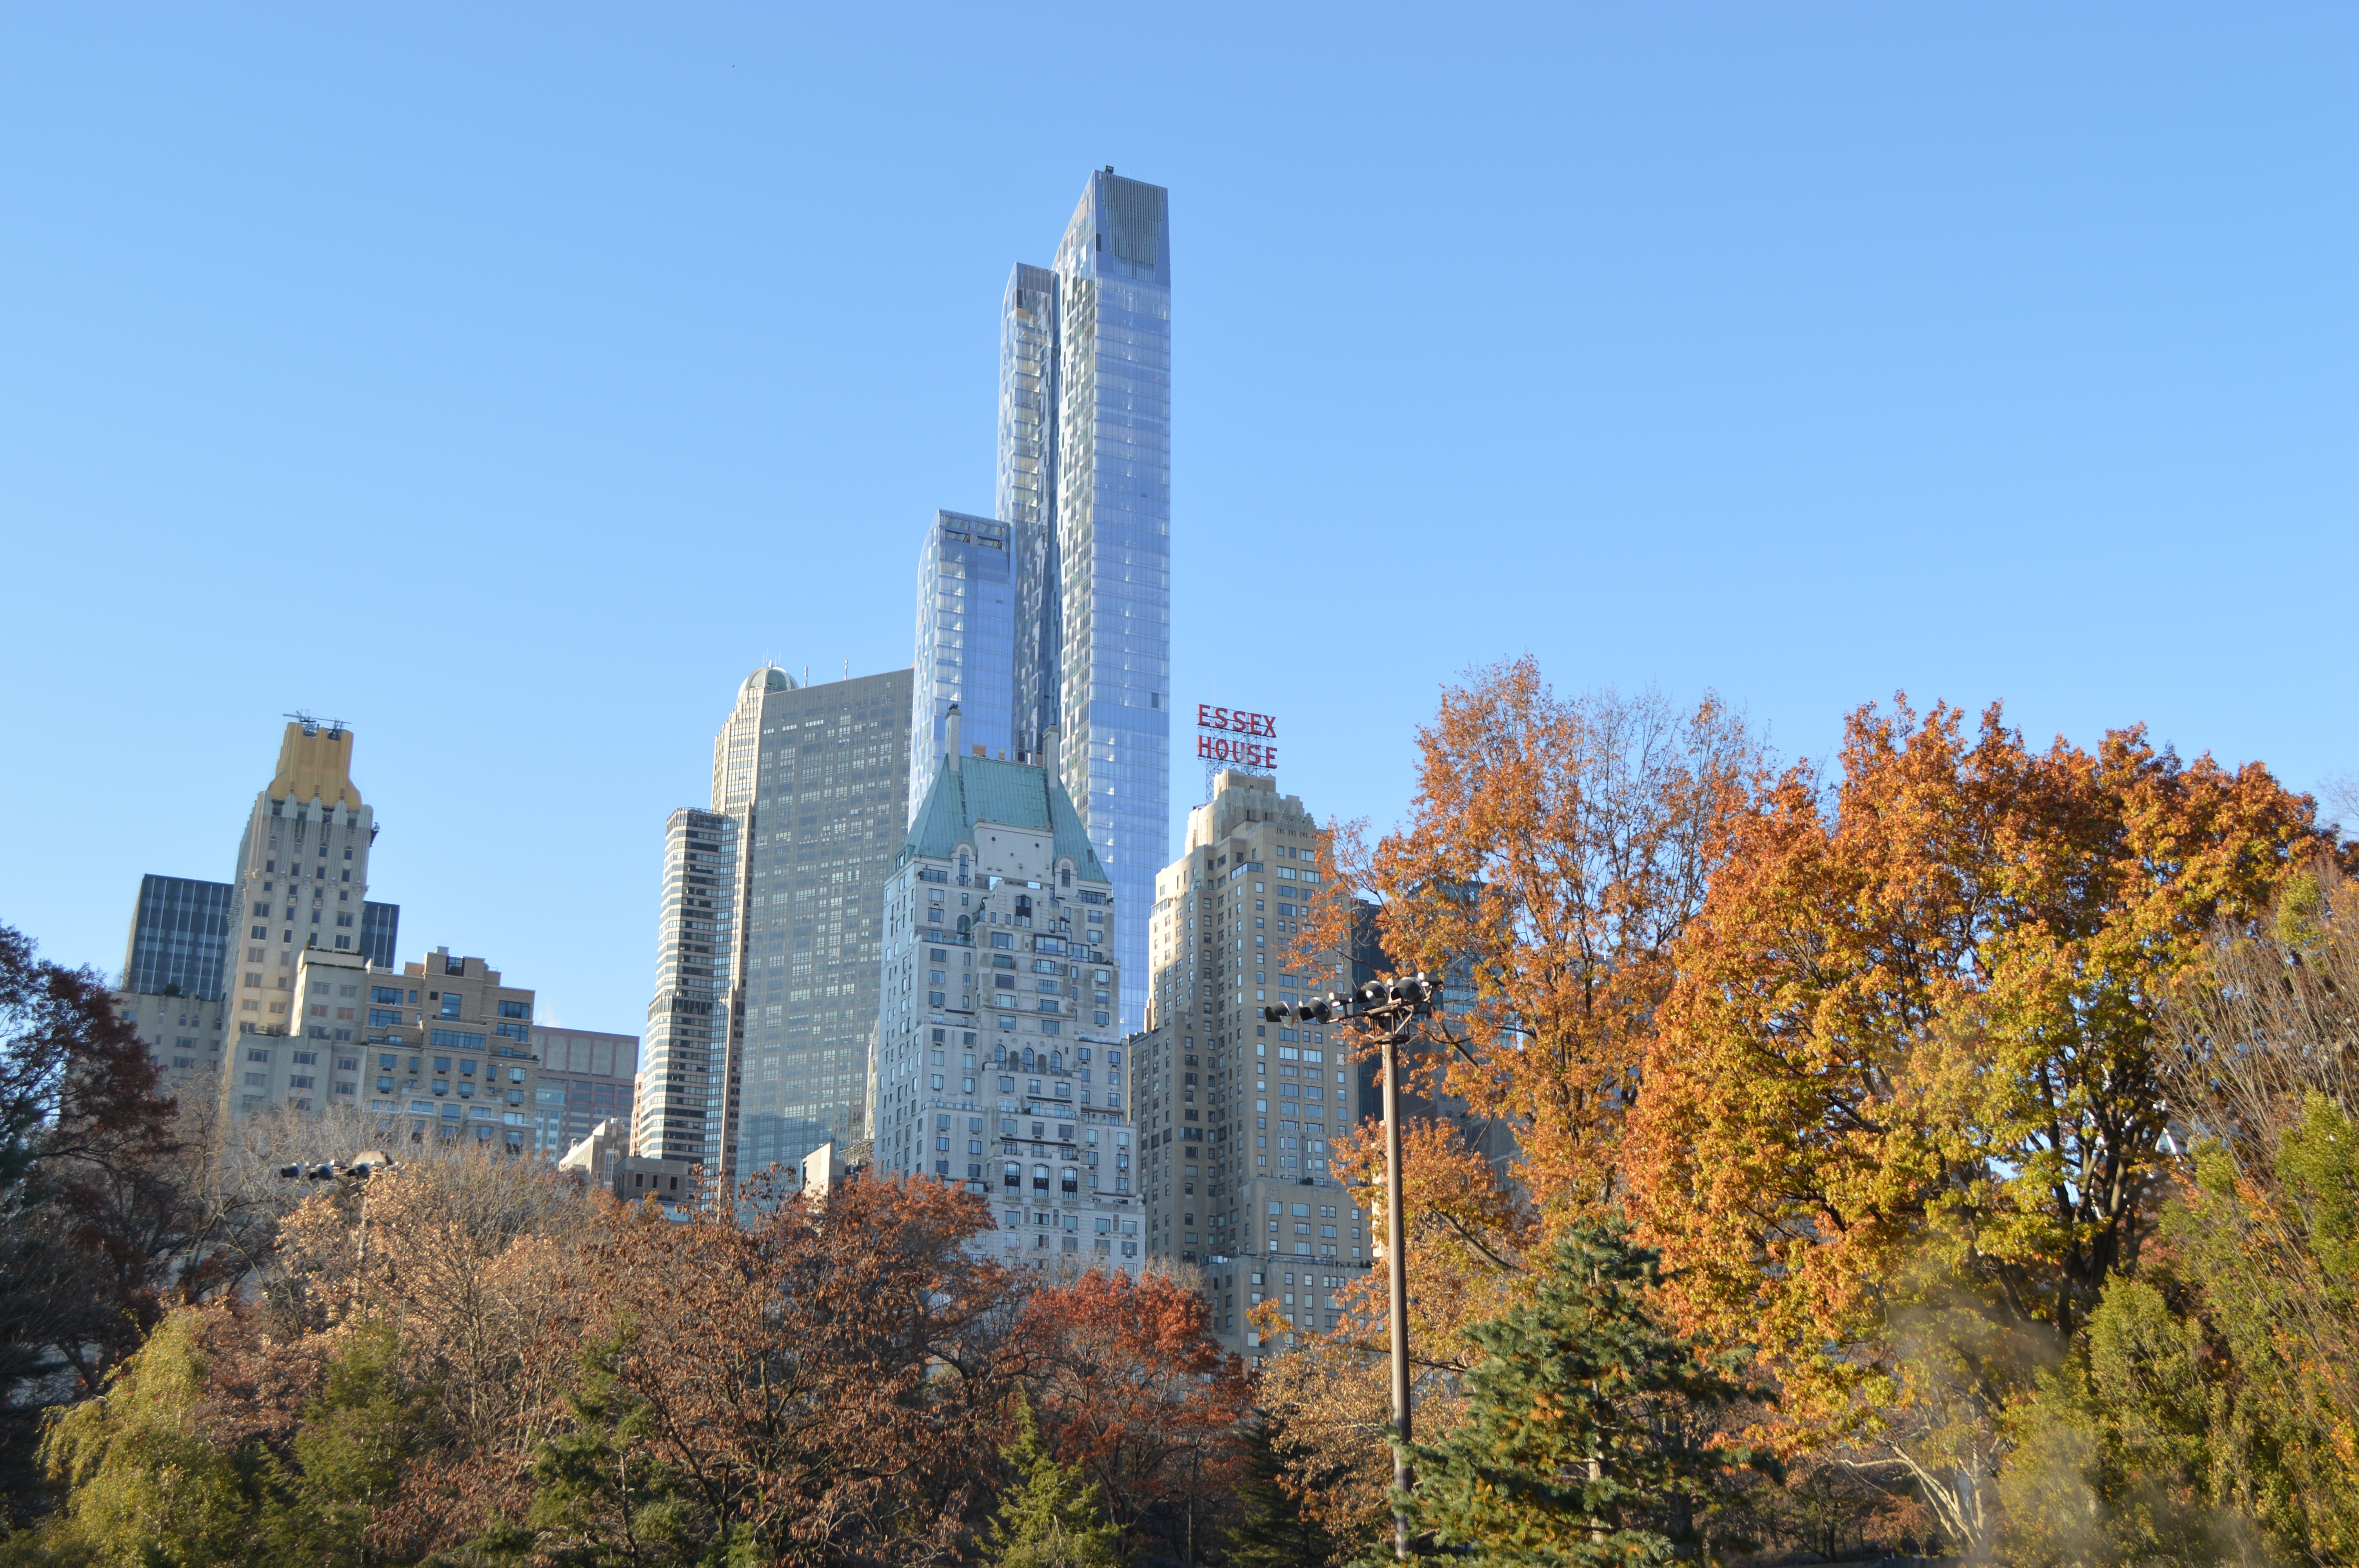
tree, skyline, city, skyscraper, new york, cityscape, downtown, tower, autumn, park, landmark, season, central park, tower block, united states, spire, urban area, human settlement